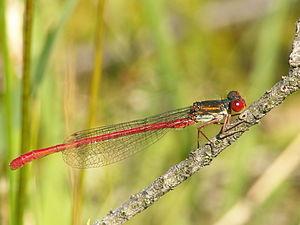
La réserve naturelle régionale de la tourbière de la Grande Pile est une réserve naturelle régionale située dans le département de la Haute-Saône en région Bourgogne-Franche-Comté. Classée en 2016, elle occupe une surface de 59,27 hectares.
Ceriagrion tenellum, le cériagrion délicat ou l'agrion délicat, est une espèce d’insectes odonates de la famille des Coenagrionidae. C'est l'unique espèce du genre Ceriagrion d'Europe et d'Afrique du Nord.
La réserve naturelle nationale de l'étang Saint-Ladre est une réserve naturelle nationale située sur le territoire de la commune de Boves, dans le département de la Somme, dans les Hauts-de-France. Créée en 1979, elle occupe une surface de 13,4 ha et protège un étang et ses milieux périphériques en amont de la ville d'Amiens.
Thennes est une commune française située dans le département de la Somme, en région Hauts-de-France.